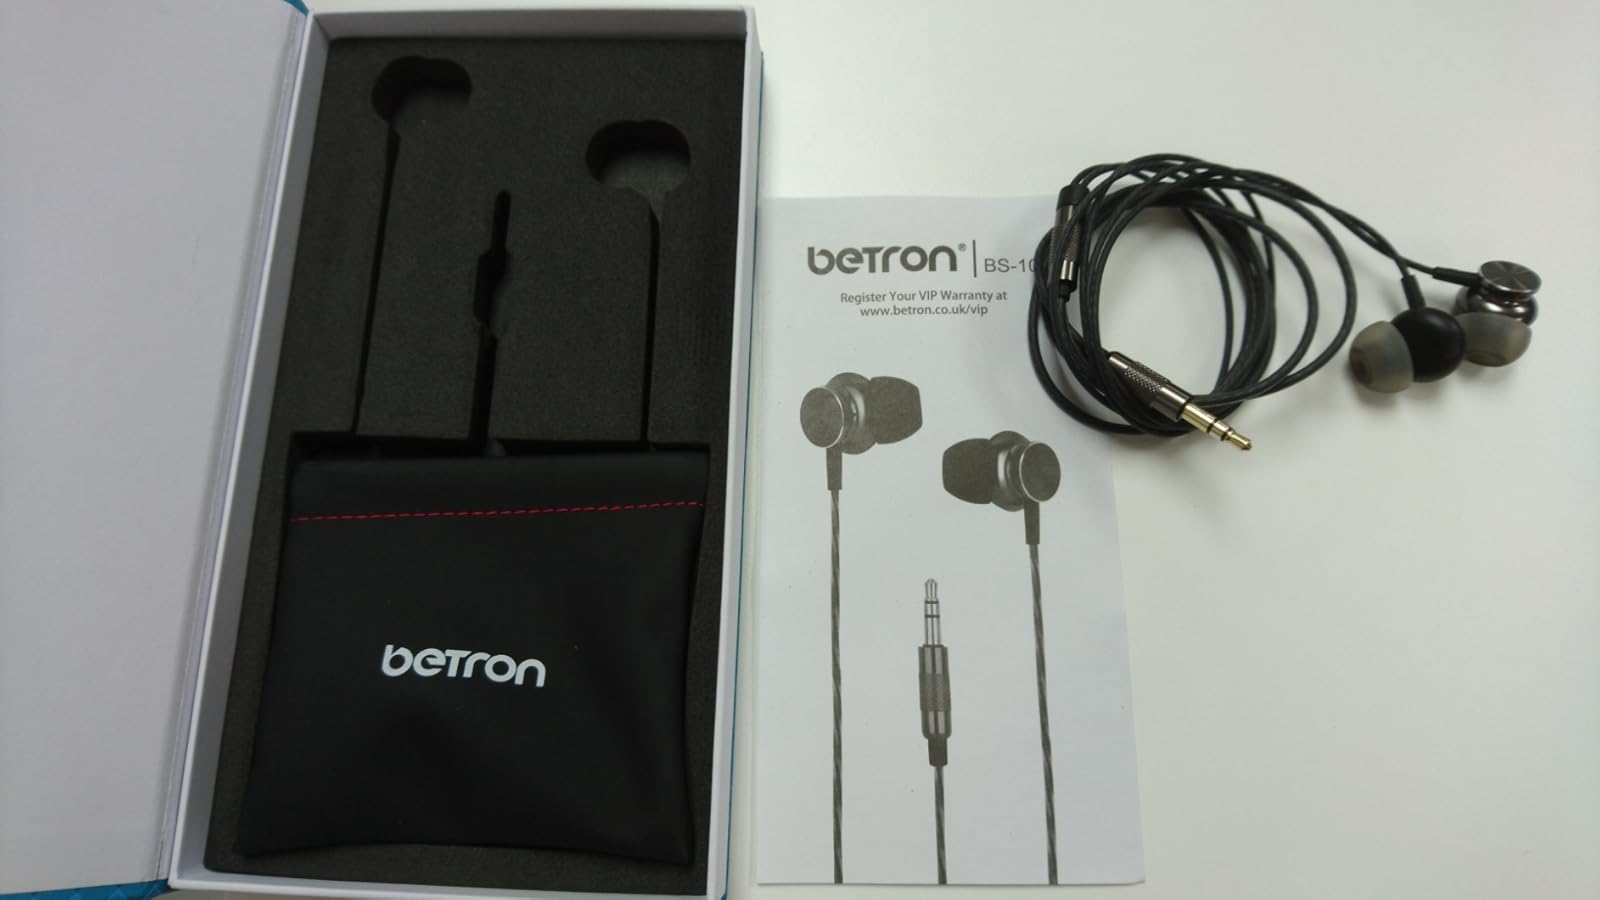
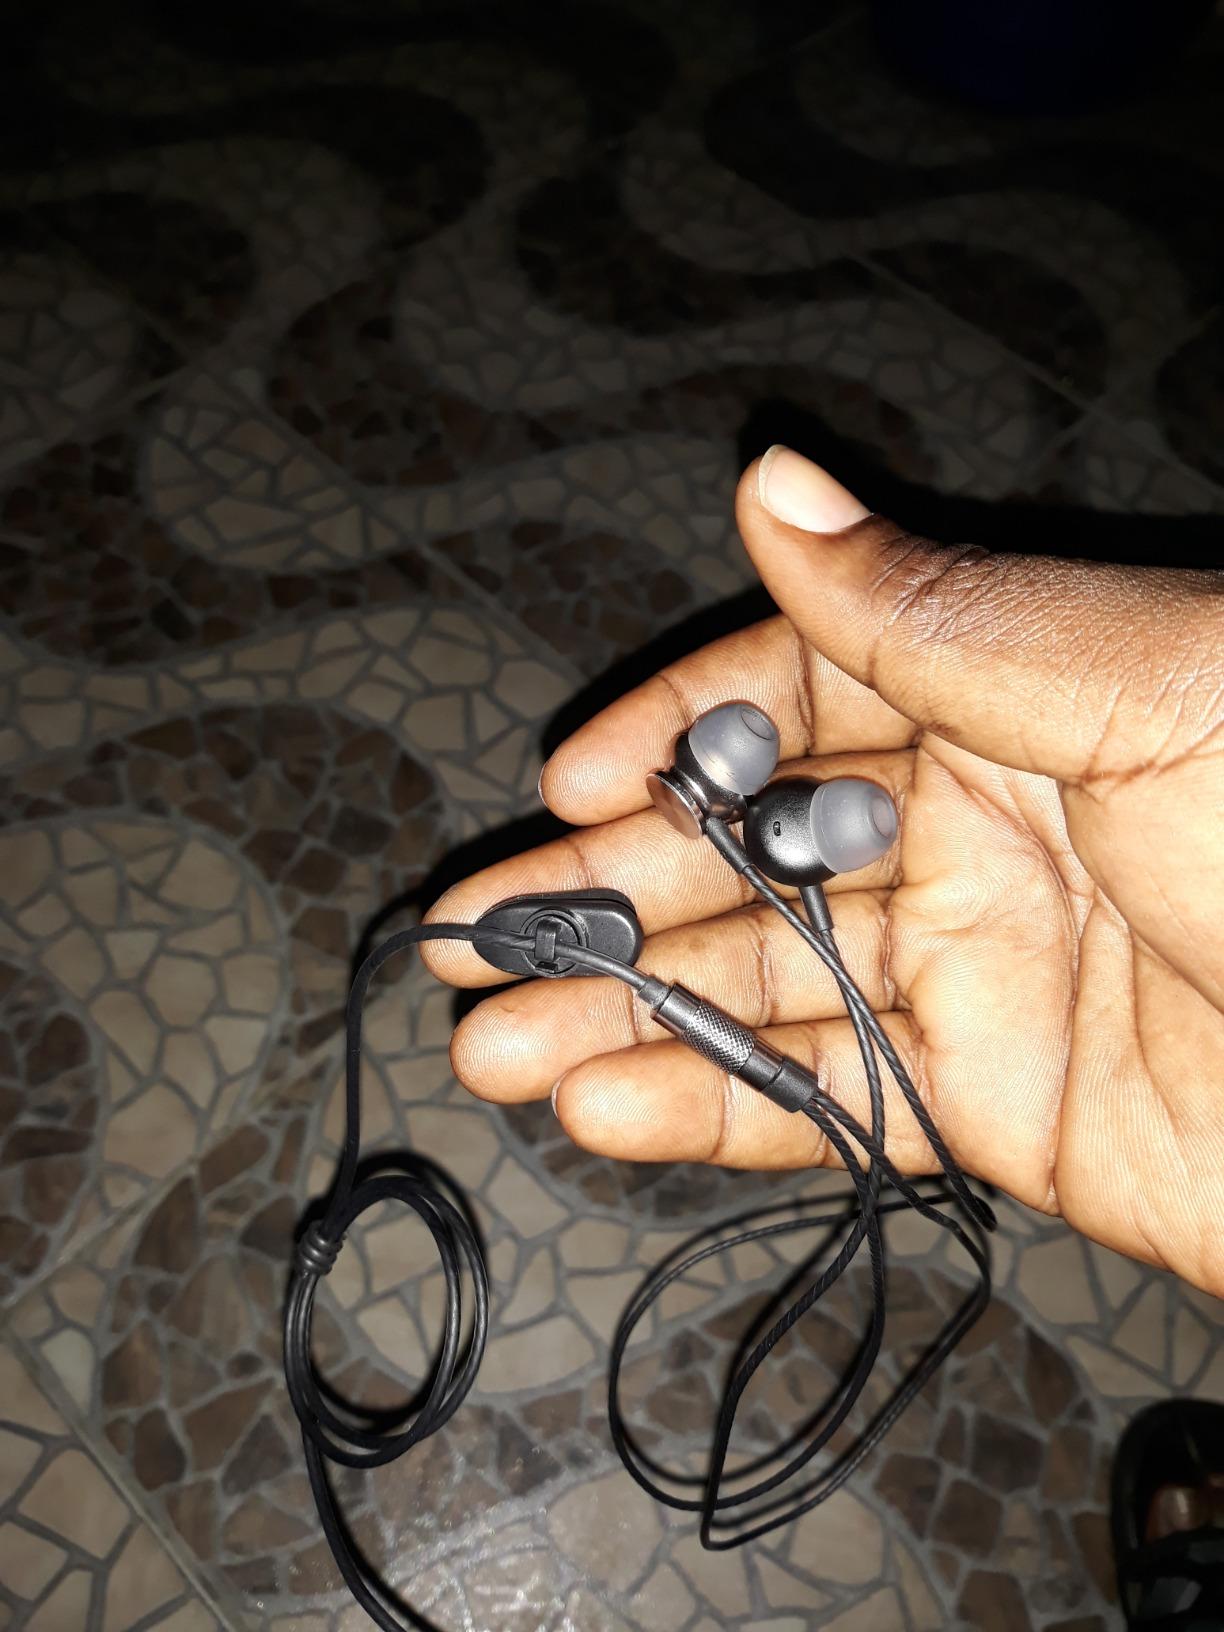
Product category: headphones
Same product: yes